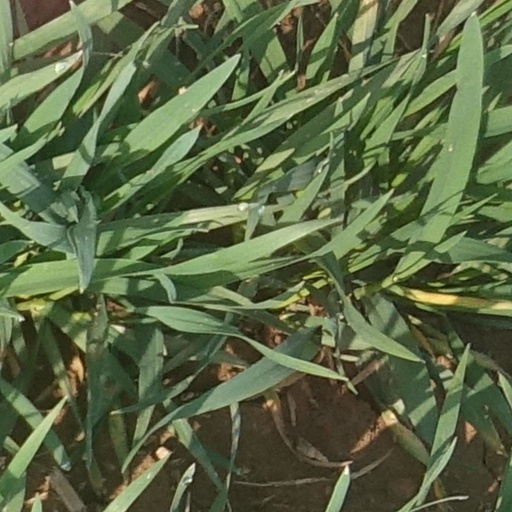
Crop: wheat